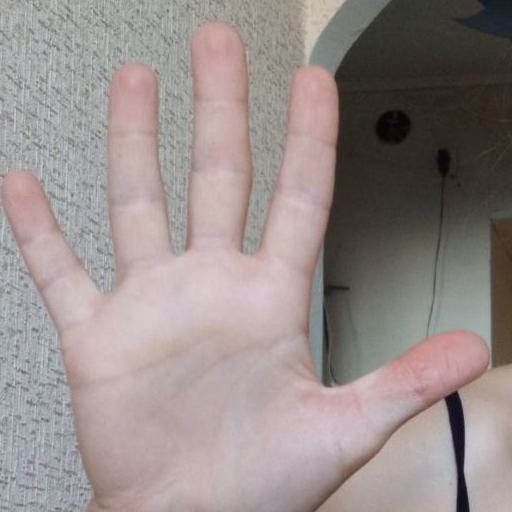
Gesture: palm